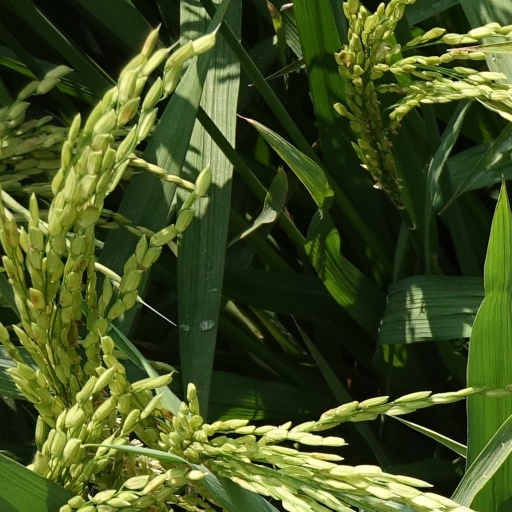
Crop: rice